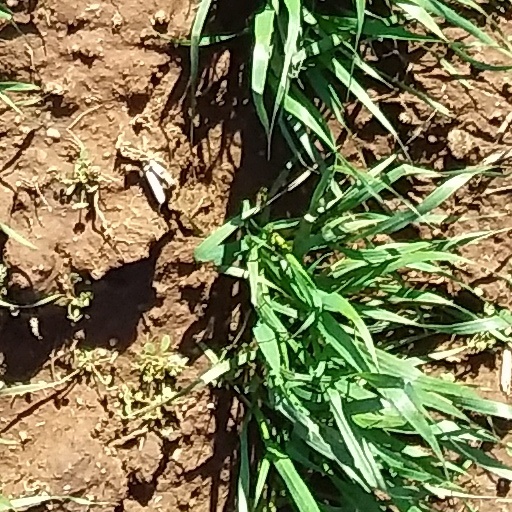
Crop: wheat